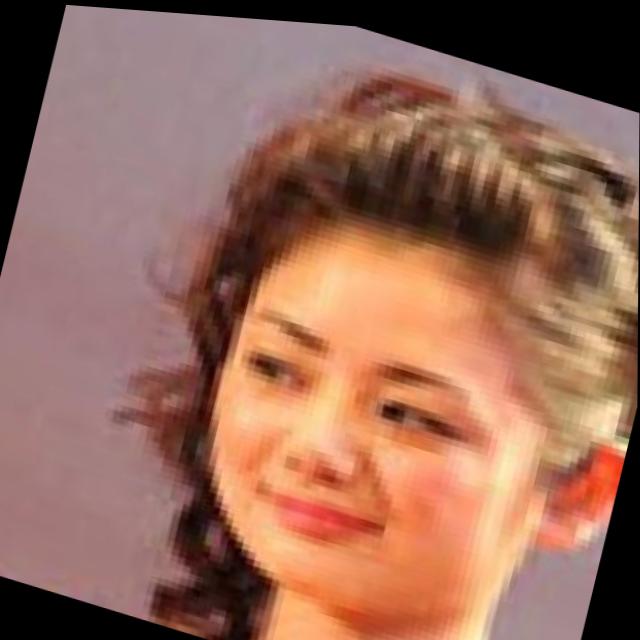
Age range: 21-44